Shanghai International Film Festival

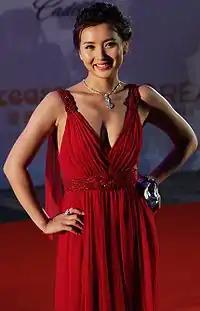
Chen Hao at the 2007 festival

The Shanghai International Film Festival (SIFF, , French: "Festival international du film de Shanghai") is the largest film festival in Asia and China's longest-running international cinema event. The first festival was established in October 1993. It is the only Chinese festival accredited by the FIAPF.